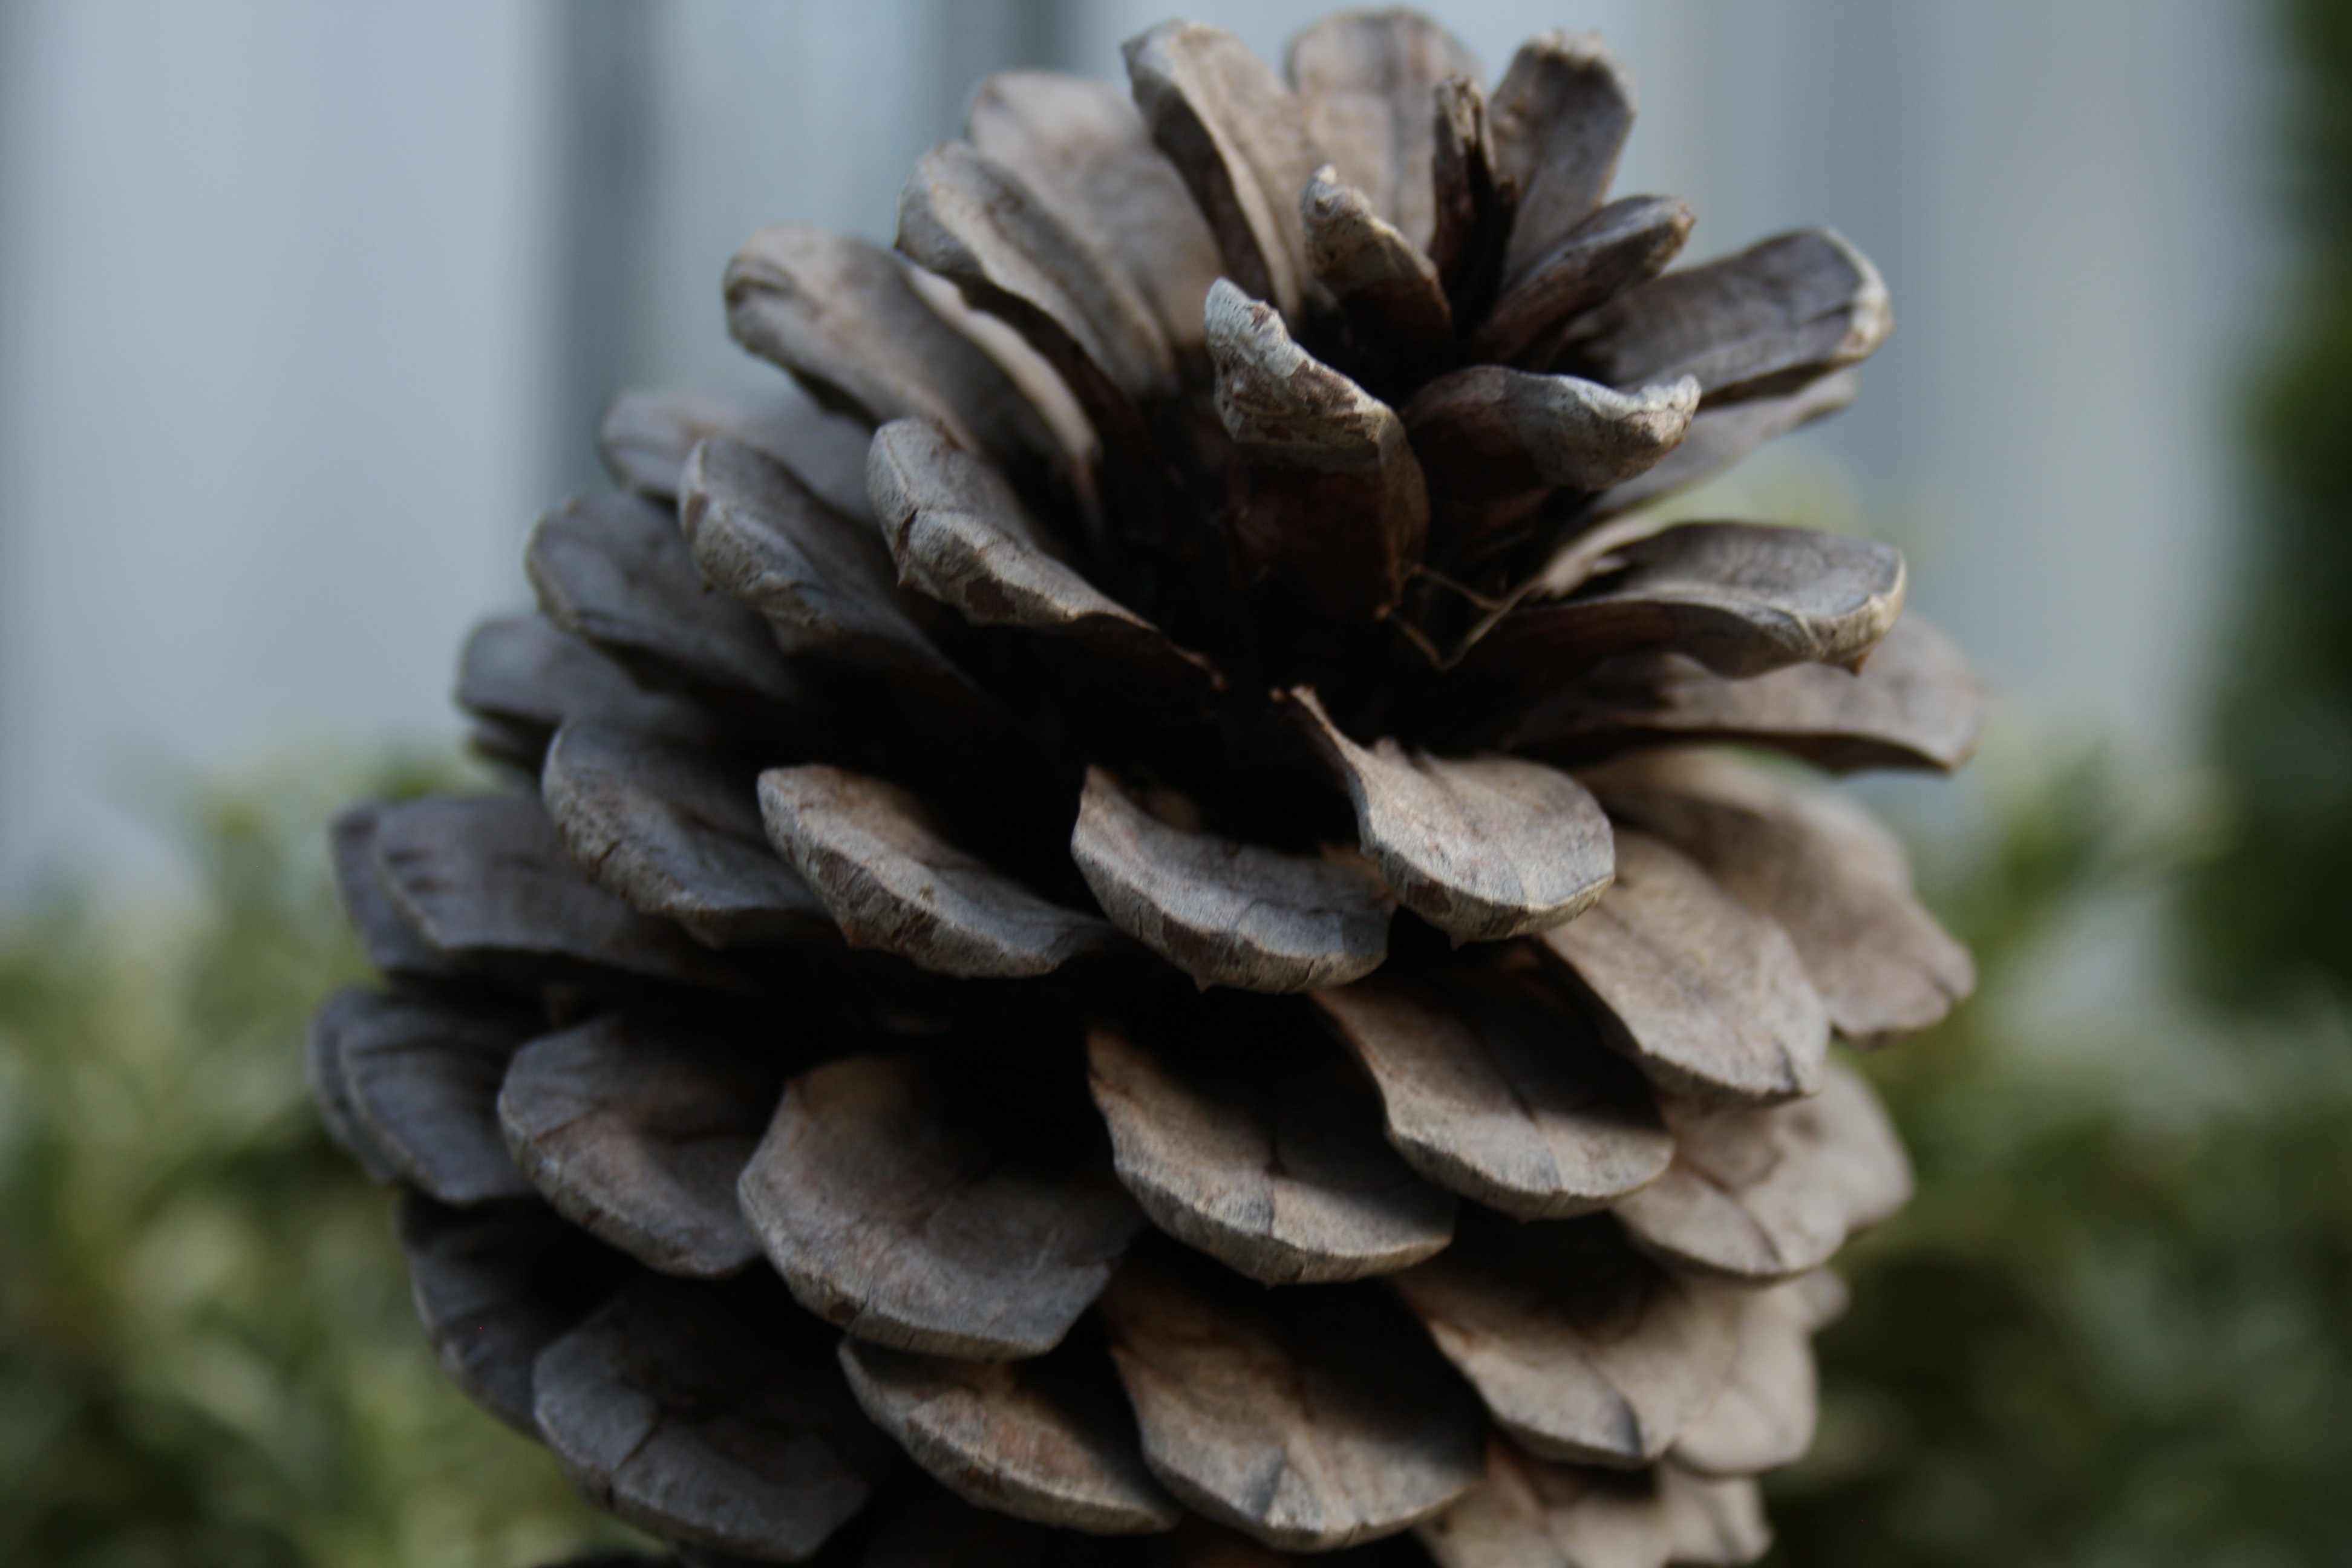
tree, branch, abstract, plant, wood, leaf, flower, pine, food, produce, pinecone, botany, fir, material, greenery, pine cone, conifer, close up, spruce, pine family, woody plant, land plant, conifer cone